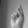
ASL letter: K